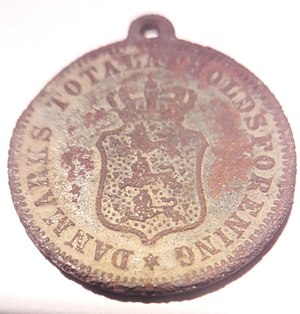
Danmarks Afholdsforening
Smykkemønt
Mønt med logo for Afholdsbevægelsen.
Landsforeningen for Ædru Livsstil, tidligere Danmarks Afholdsforening er en landsdækkende forening med formålet at fremme den ædruelige livsstil og er den ældste forening inden for afholdsbevægelsen i Danmark. Den 17. april 1879 lykkedes det at stifte en afholdsforening i Vejle, som i 1880 blev grundlaget til Danmarks Totalafholdsforening, det vi i dag kender som Landsforeningen for Ædru Livsstil.